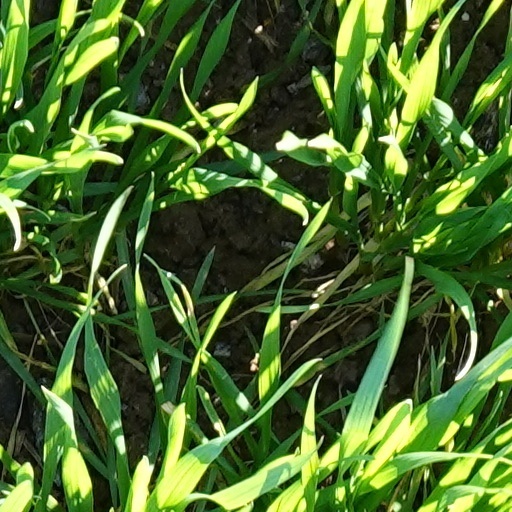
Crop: wheat